China Railways HXD3B

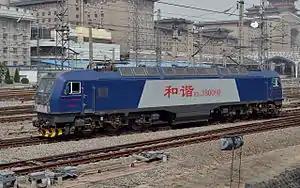
HXD3B-0080, Beijing, 2012

The HXD3B is a class of electric locomotives for heavy freight service built by Bombardier Transportation and CNR Dalian Locomotives.